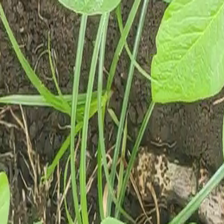
Weed species: Lavhala_(Cyperus_Rotundus)